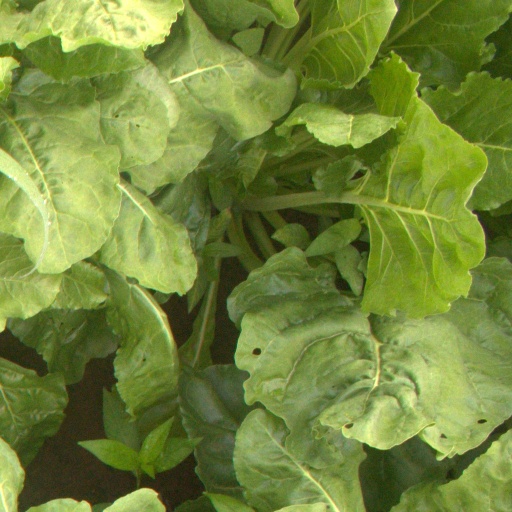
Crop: sugar beet